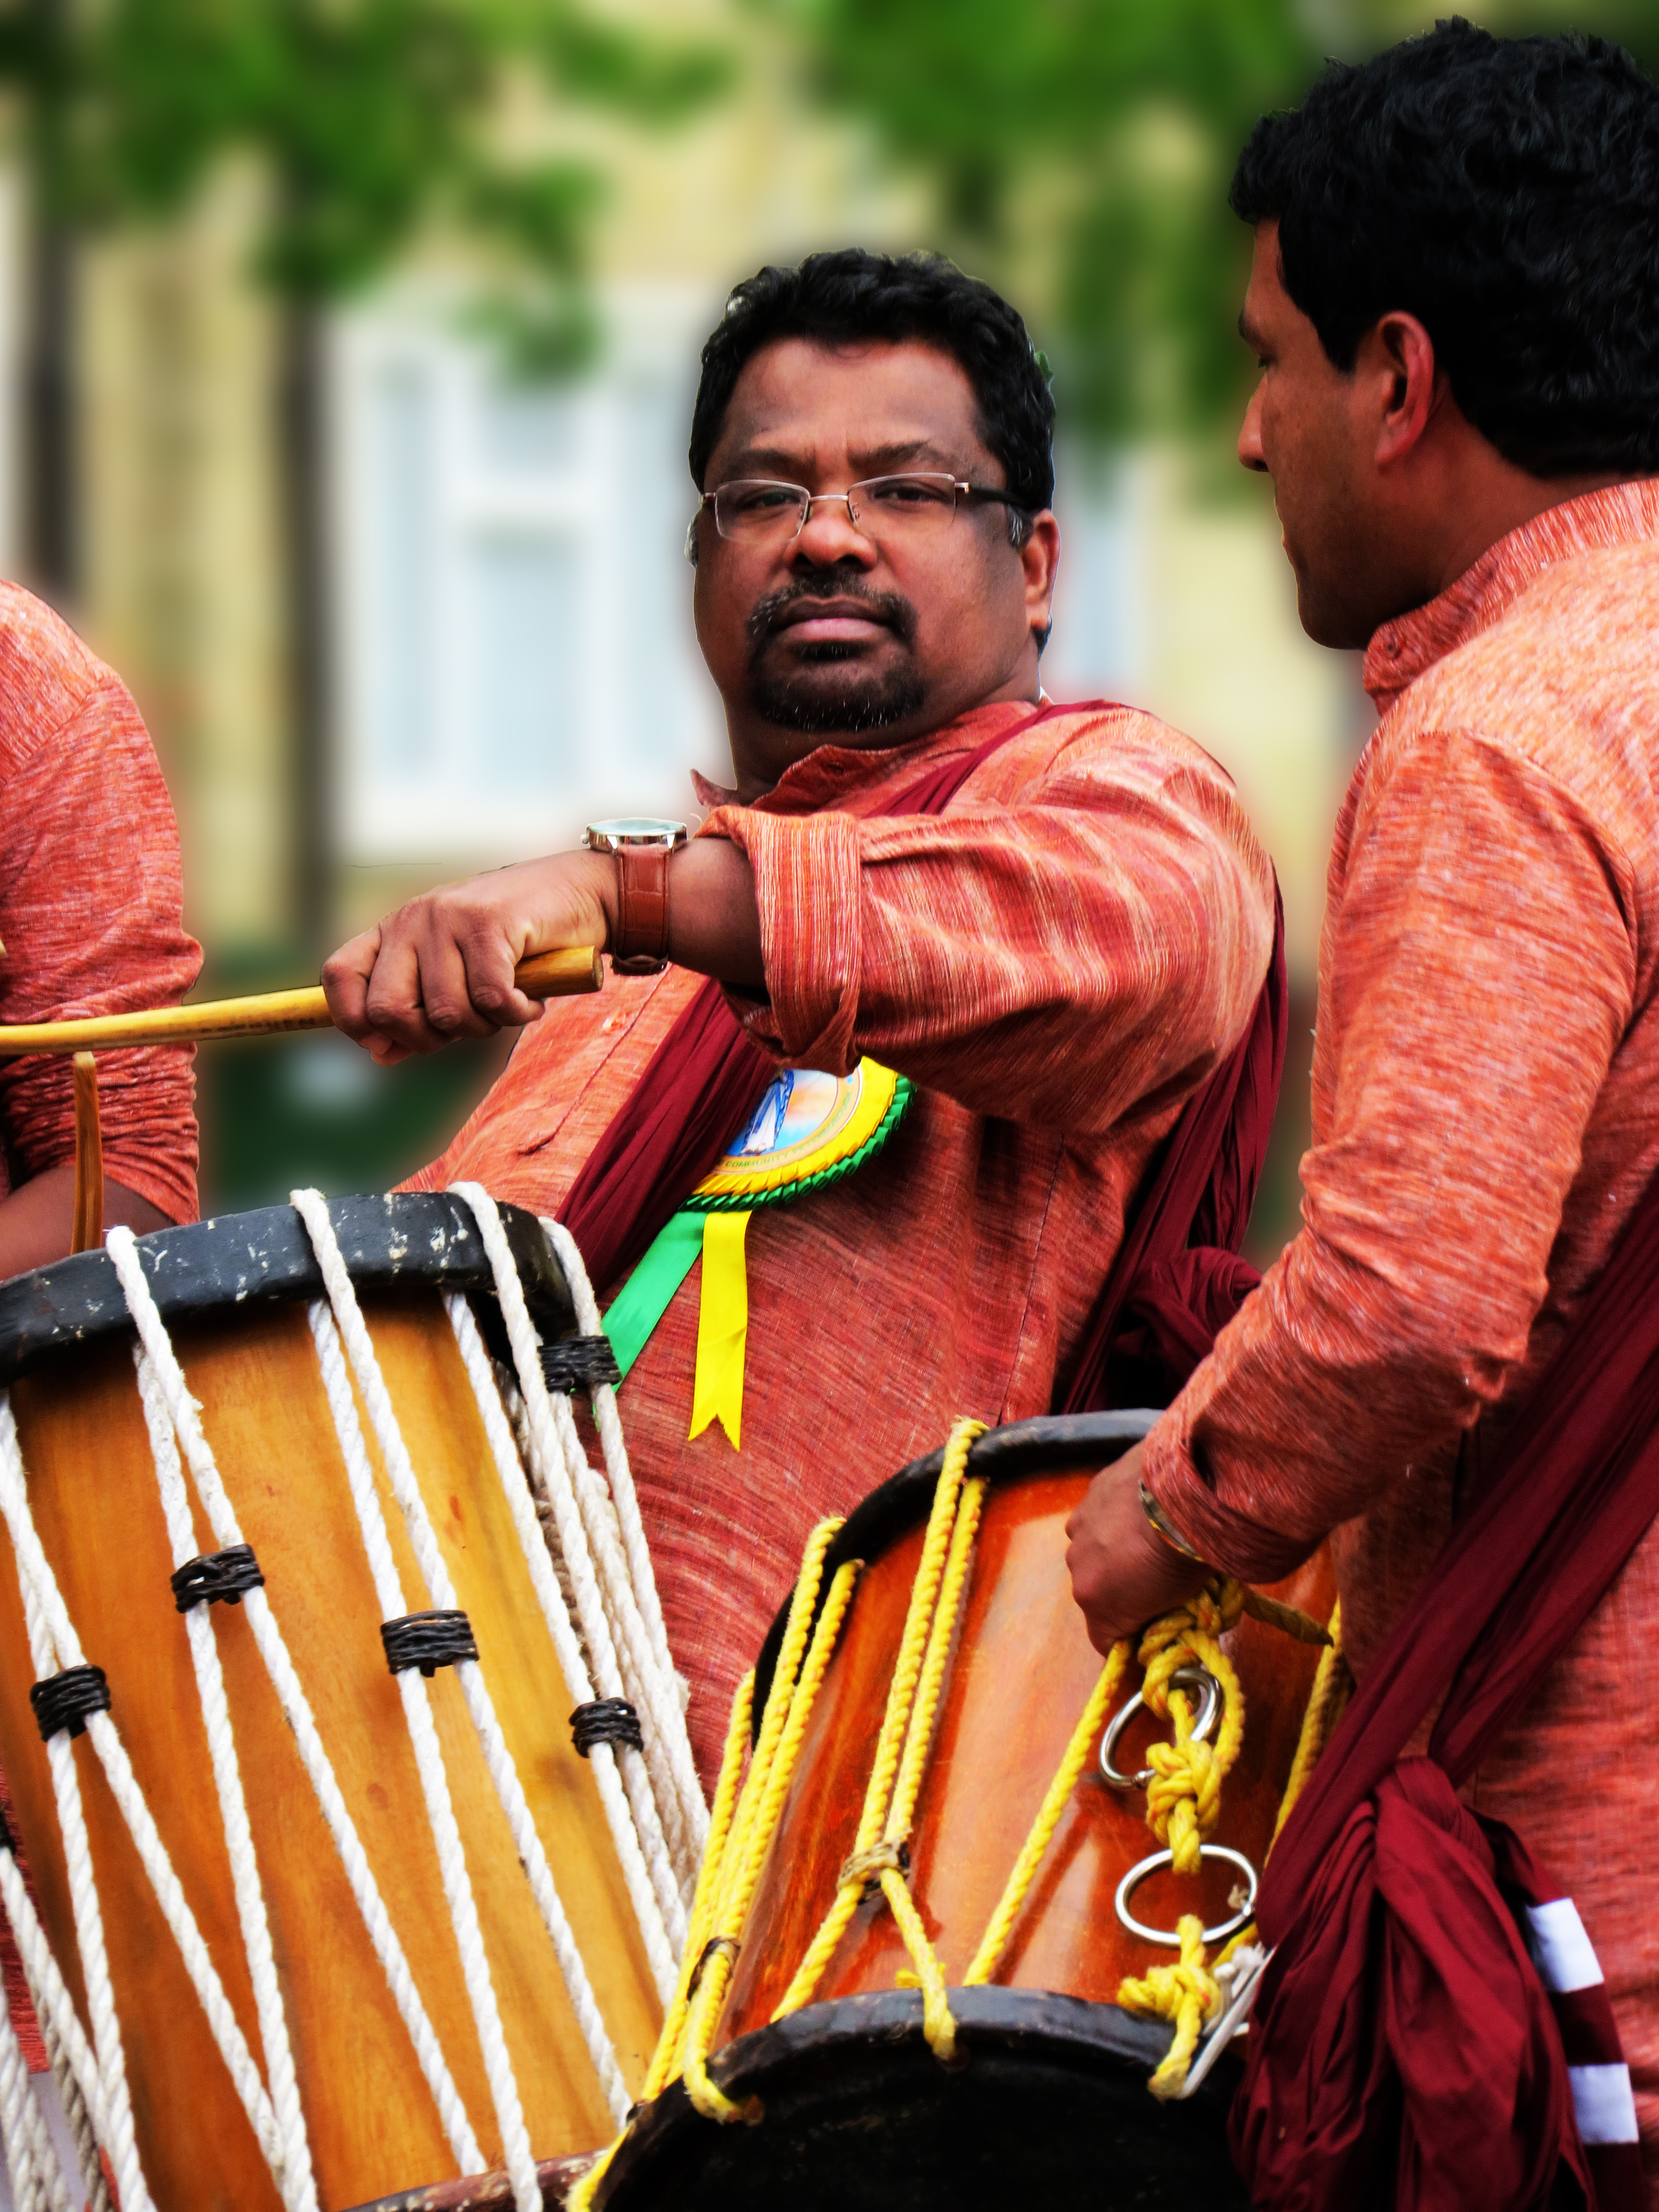
drum, musical instrument, uk, tradition, peterborough, ourladypeaceprocession, hand drum